Paxton Pomykal

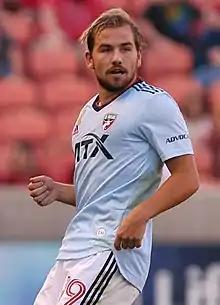
Pomykal with FC Dallas in 2021

Paxton Jones Pomykal (born December 17, 1999) is an American professional soccer player who plays as a midfielder for Major League Soccer club FC Dallas.